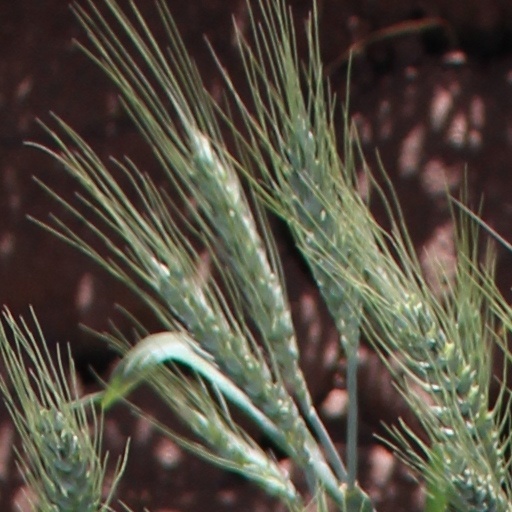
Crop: wheat